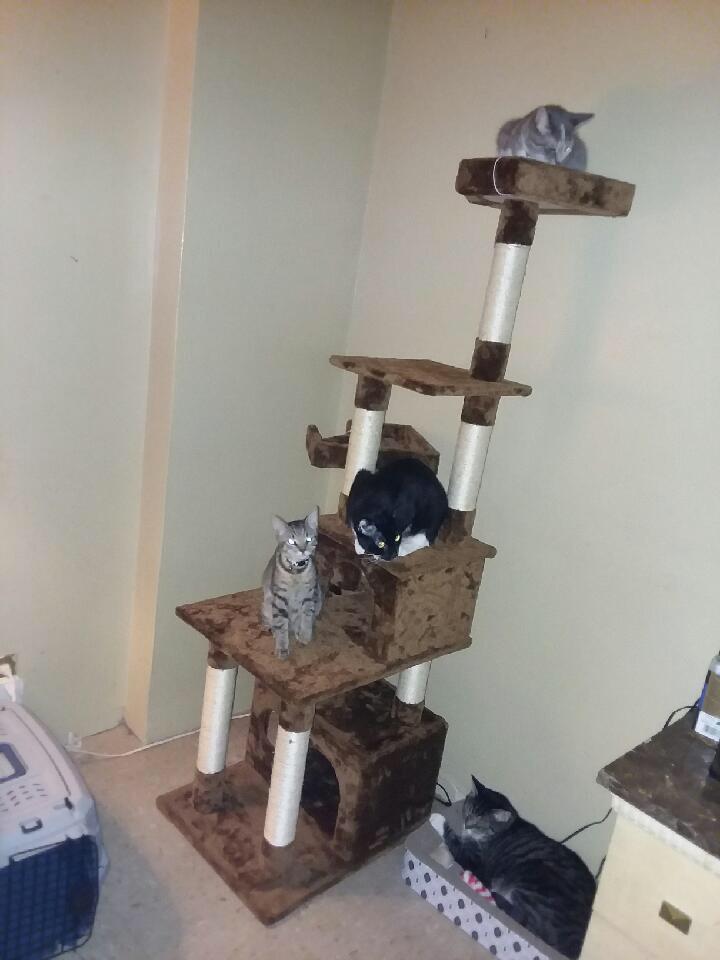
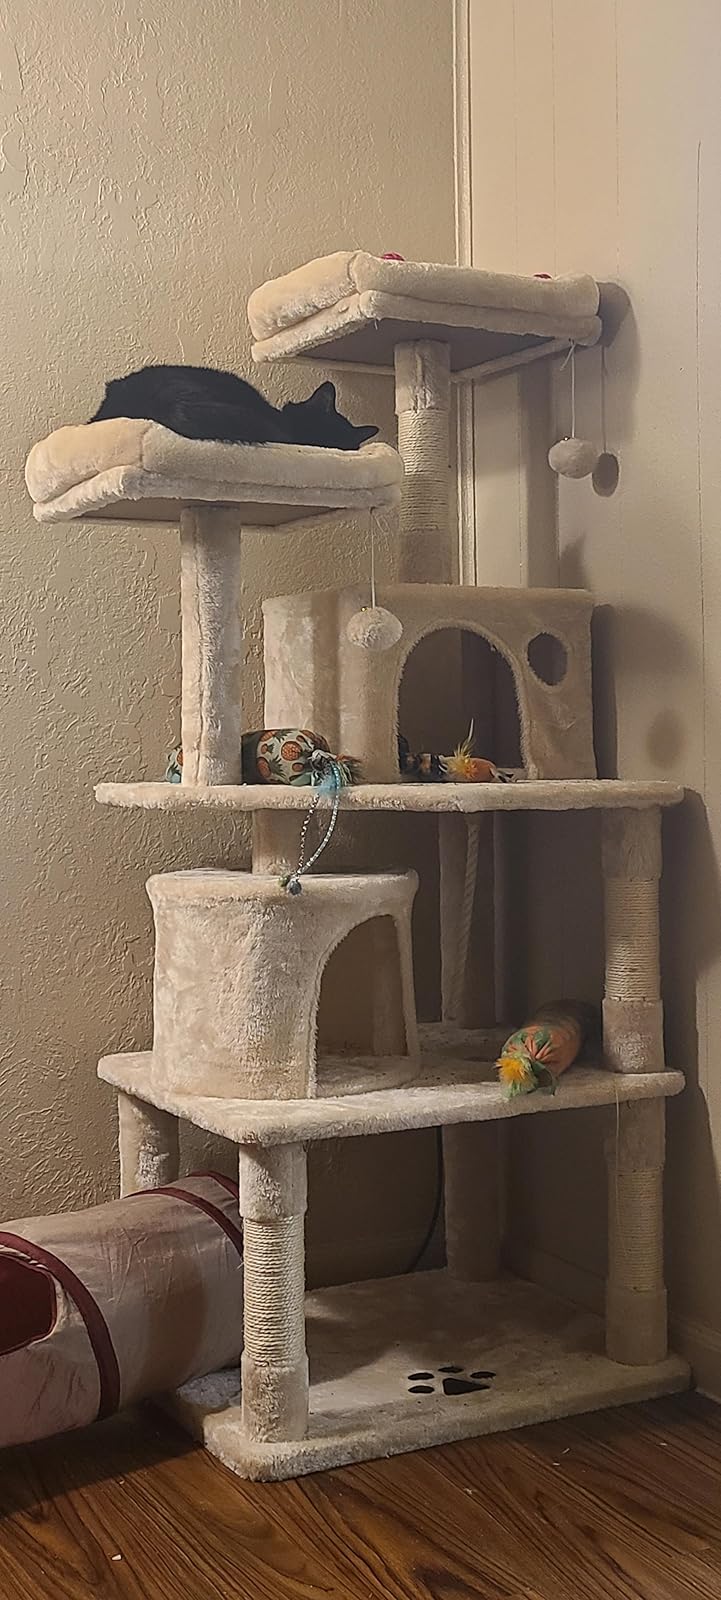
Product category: items_cat tree
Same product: no